Julio Cascante

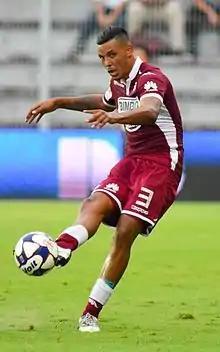
Cascante with Saprissa in 2016

Julio César Cascante Solórzano (born 3 October 1993) is a Costa Rican professional footballer who plays as a centre-back for Major League Soccer club Austin.